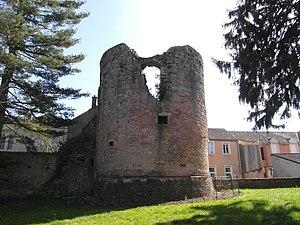
La tour de Cuisery
Le château de Cuisery se situe dans la commune de Cuisery, en Saône-et-Loire.
Cuisery est une commune française située dans le département de Saône-et-Loire en région Bourgogne-Franche-Comté.
Cet article recense une partie des monuments historiques de Saône-et-Loire, en France.